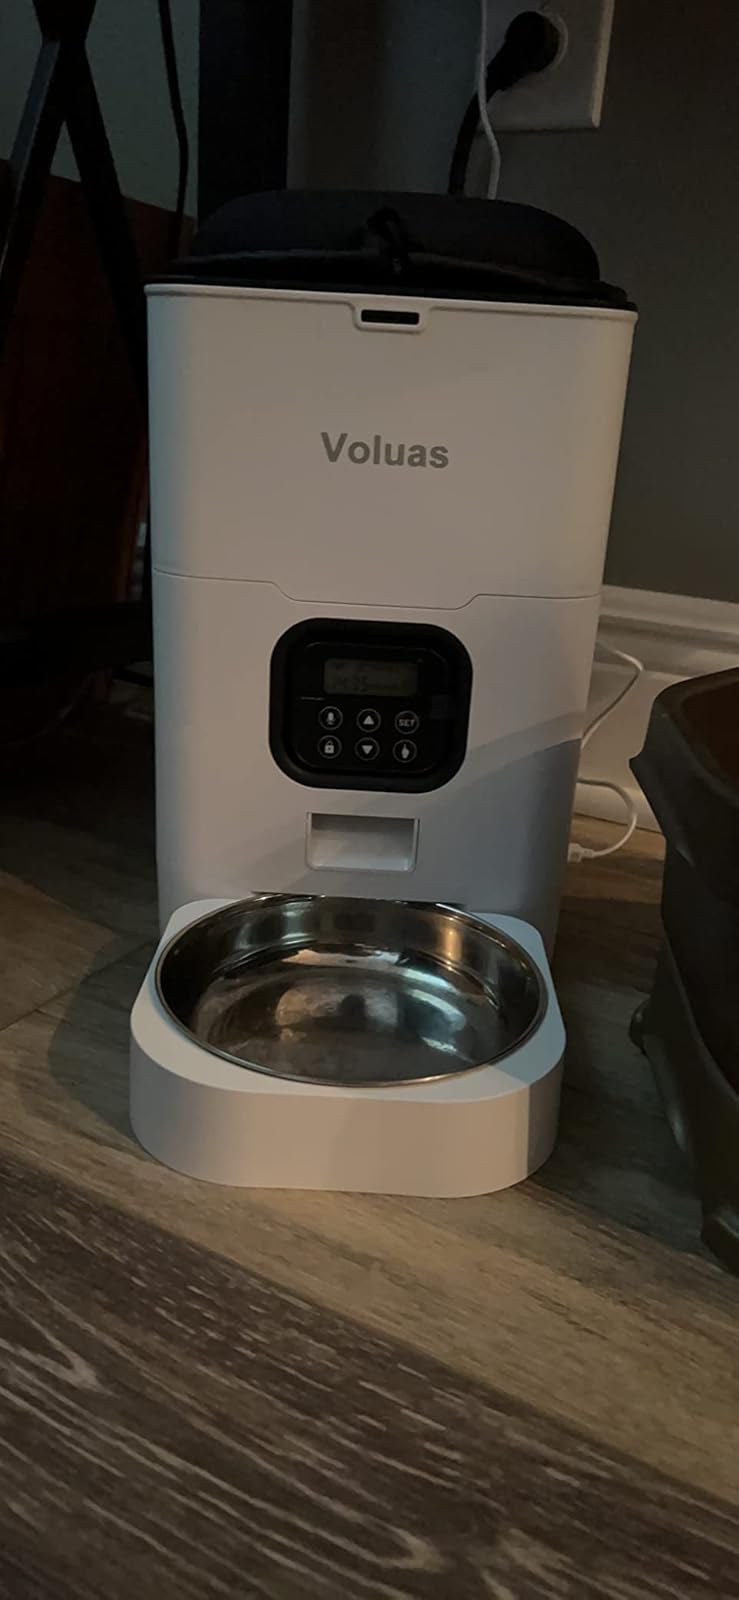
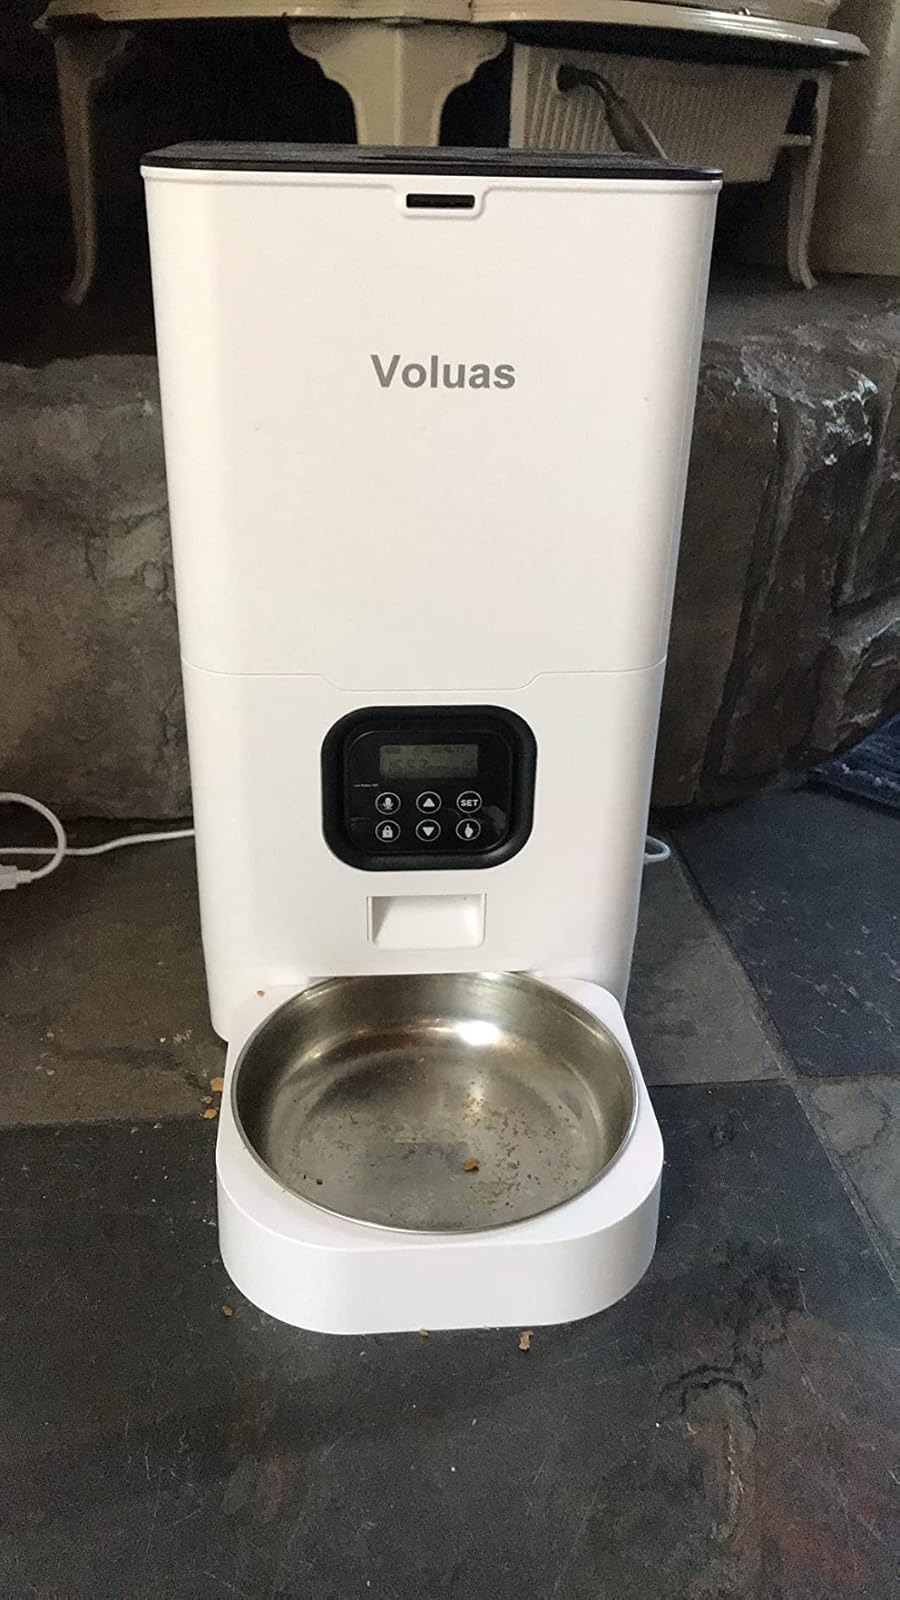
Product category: items_feeder
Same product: yes